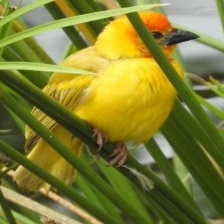
Species: EASTERN GOLDEN WEAVER
Scientific name: PLOCEUS SUBAUREUS